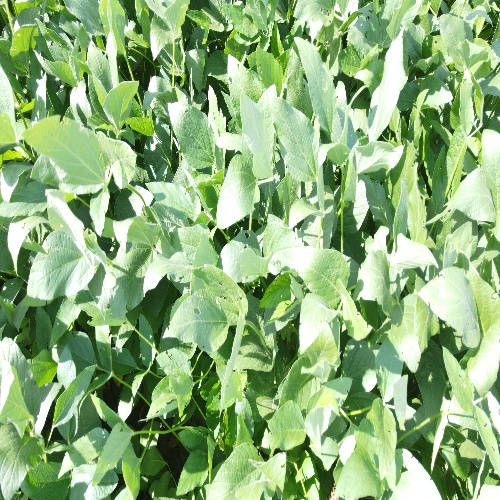
Label: Caterpillar